Lawren Harris

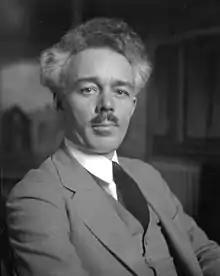
Harris in 1926, photographed by M. O. Hammond

Lawren Stewart Harris LL. D. (October 23, 1885 – January 29, 1970) was a Canadian painter, best known as one of the founding members of the Group of Seven. He played a key role as a catalyst in Canadian art, as a visionary in Canadian landscape art and in the development of modern art in Canada.